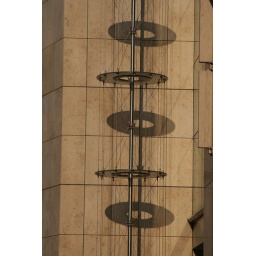
A sculpture composed of glass discs on Fenchurch Street in London, and the shadows that it cast on the building beyond.